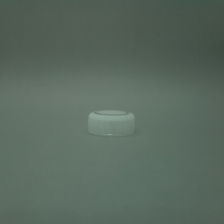
Color: white/transparent
Cap type: standard cap